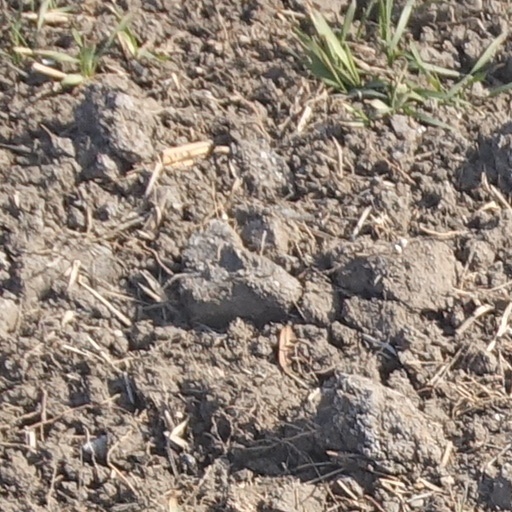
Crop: wheat